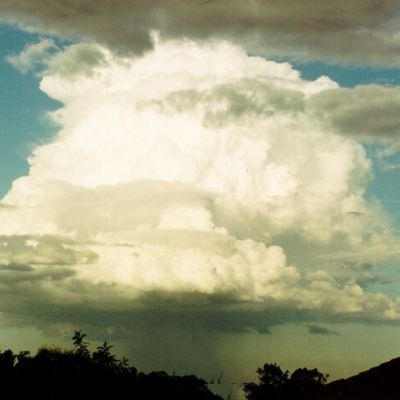
Cloud type: Cumulonimbus (Cb)